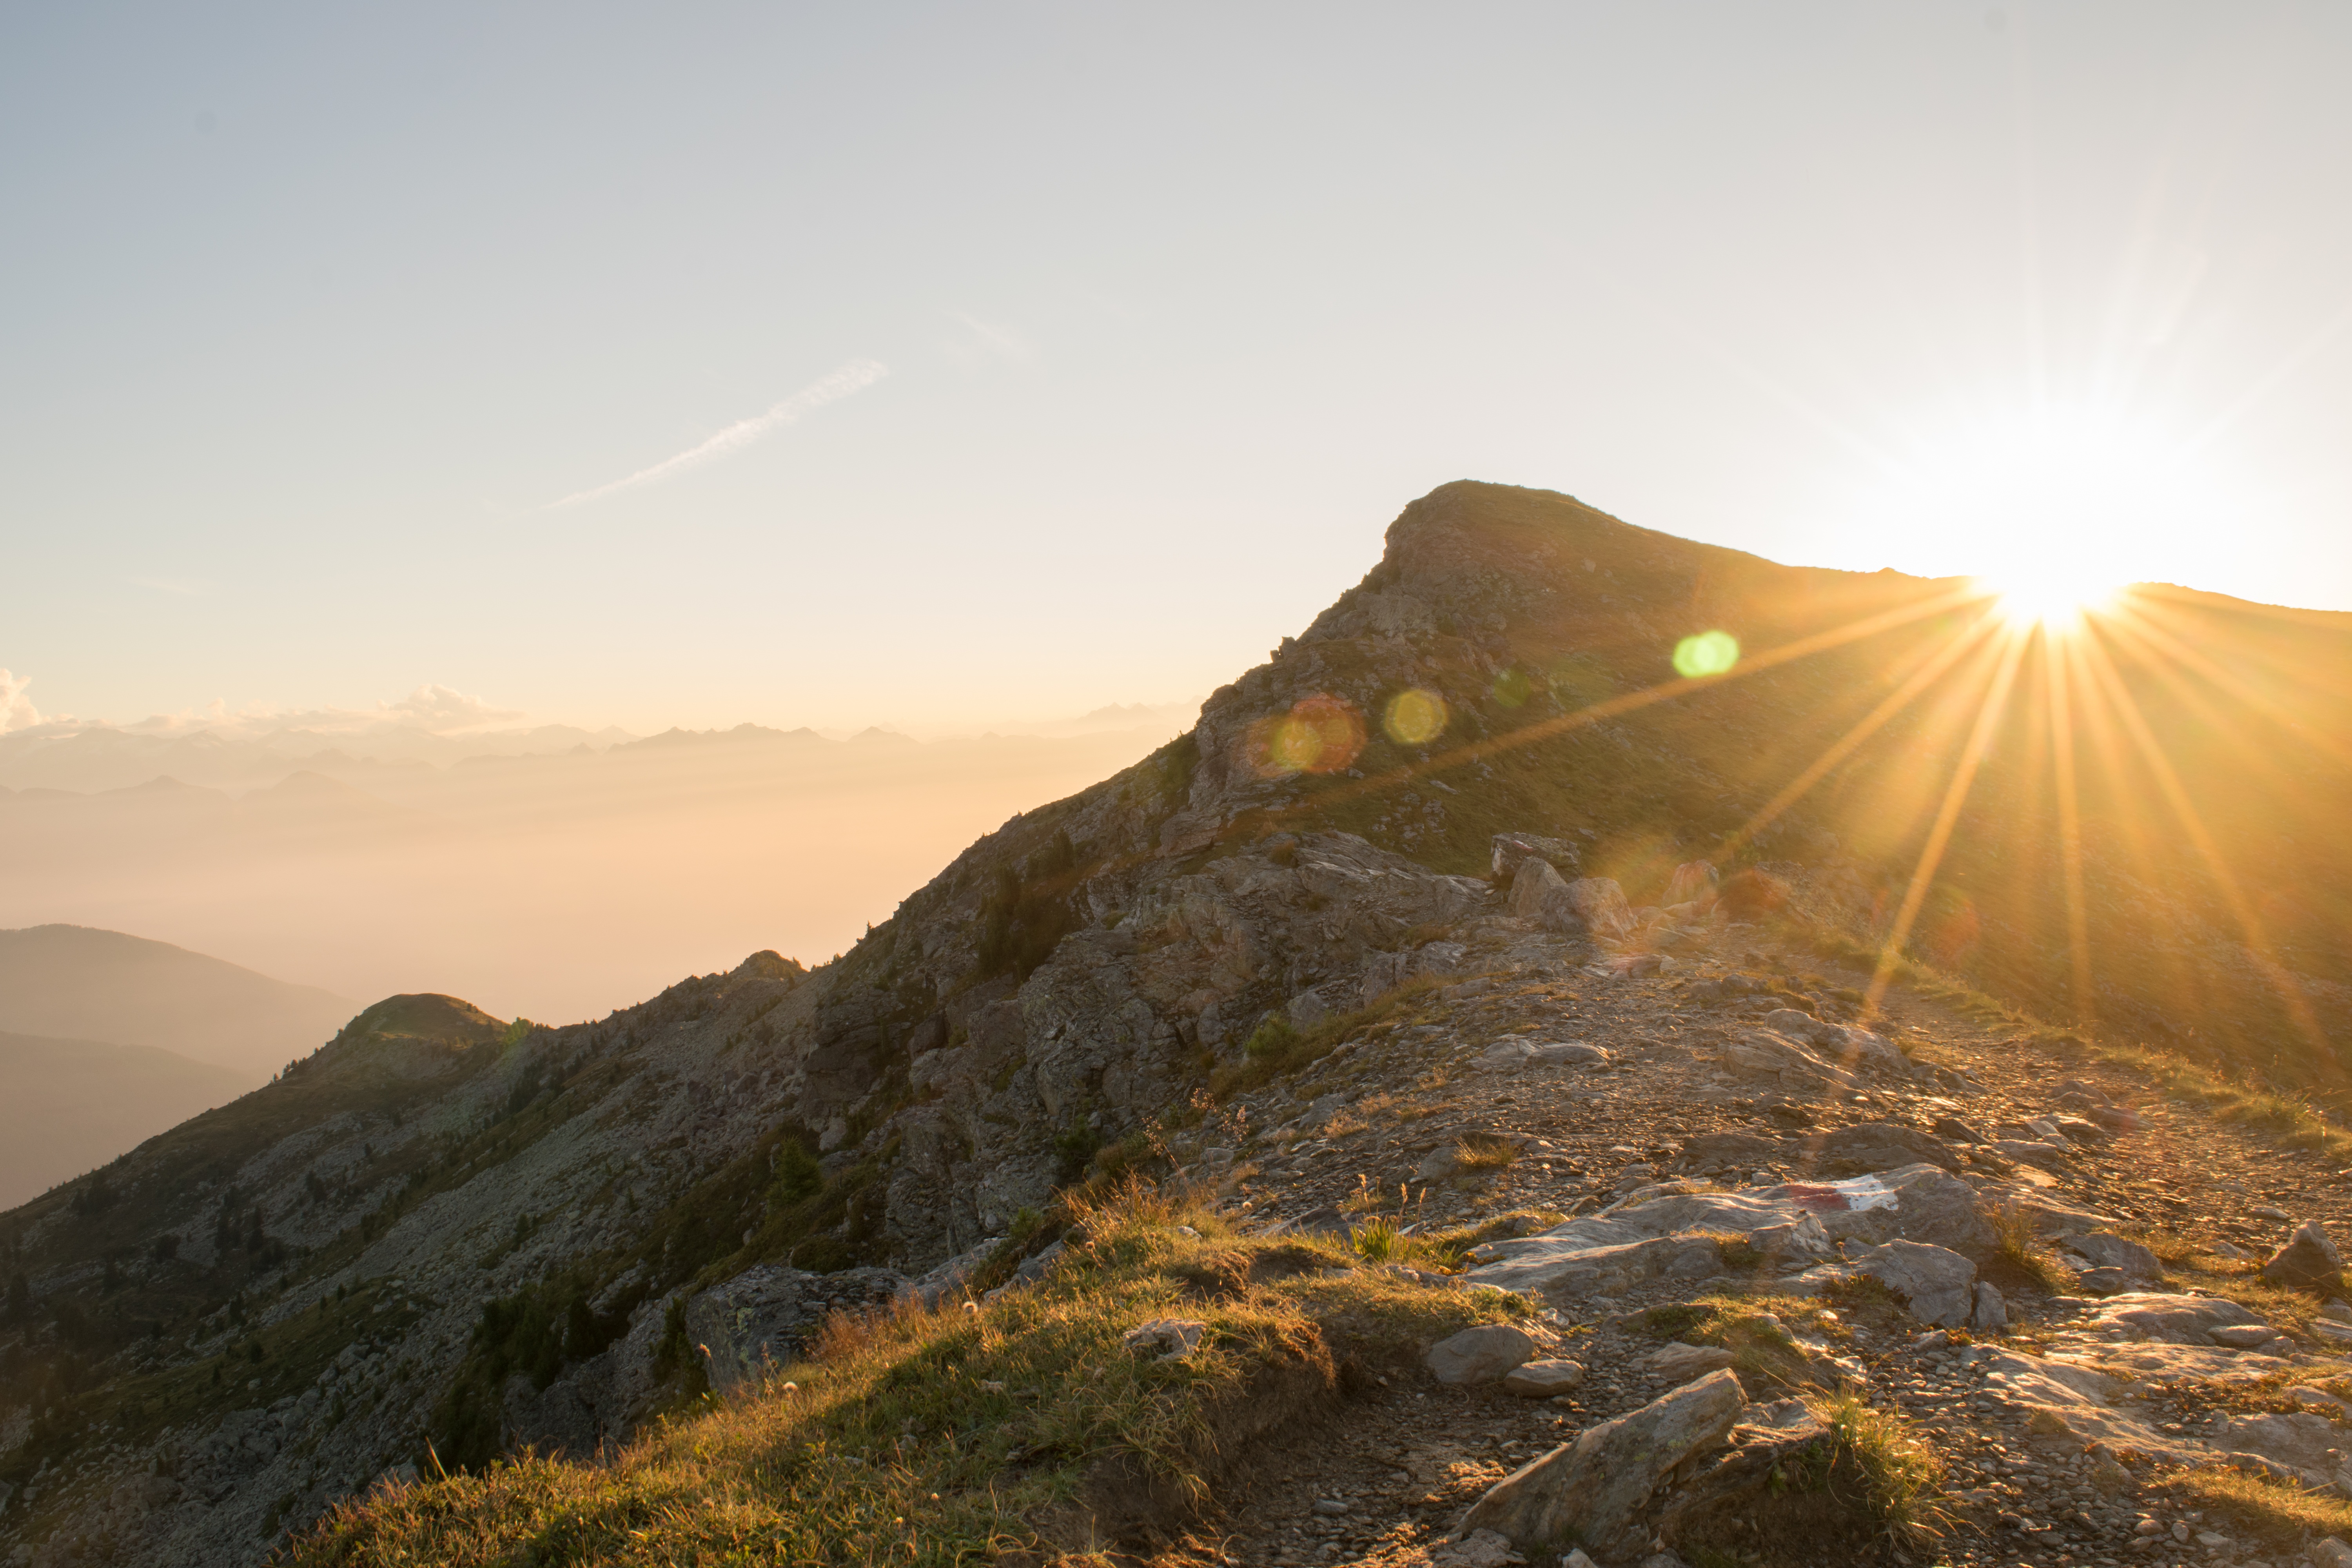
landscape, nature, horizon, wilderness, mountain, light, sun, sunrise, sunset, sunlight, morning, hill, dawn, mountain range, golden, ridge, summit, skies, hdr, clouds, plateau, mood, landform, atmosphere sunrise sunrise, golden sky, geographical feature, atmospheric phenomenon, mountainous landforms